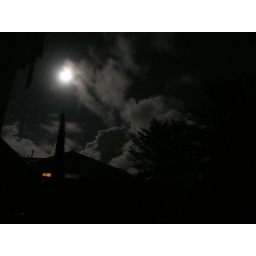
My tower of Jewels growing towards a waning gibbous in the Eastern night sky over Humboldt County, Northern Cal...